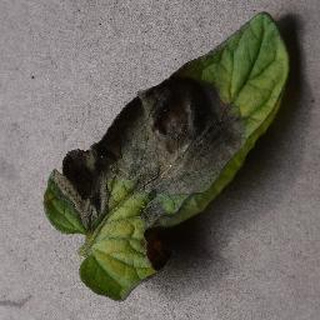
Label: tomato_late_blight